L'Invasione degli Omini Verdi

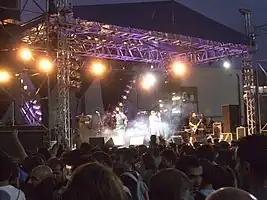
L'Invasione degli Omini Verdi live in Cagliari, Sardinia (2008)

L'invasione degli Omini Verdi is an Italian punk rock band, formed in July 1999 in the province of Brescia, Lombardy. They are associated with bands like Derozer, Punkreas, Porno Riviste, Shandon and Cattive Abitudini, which play a leading role in the Italian punk rock scene.